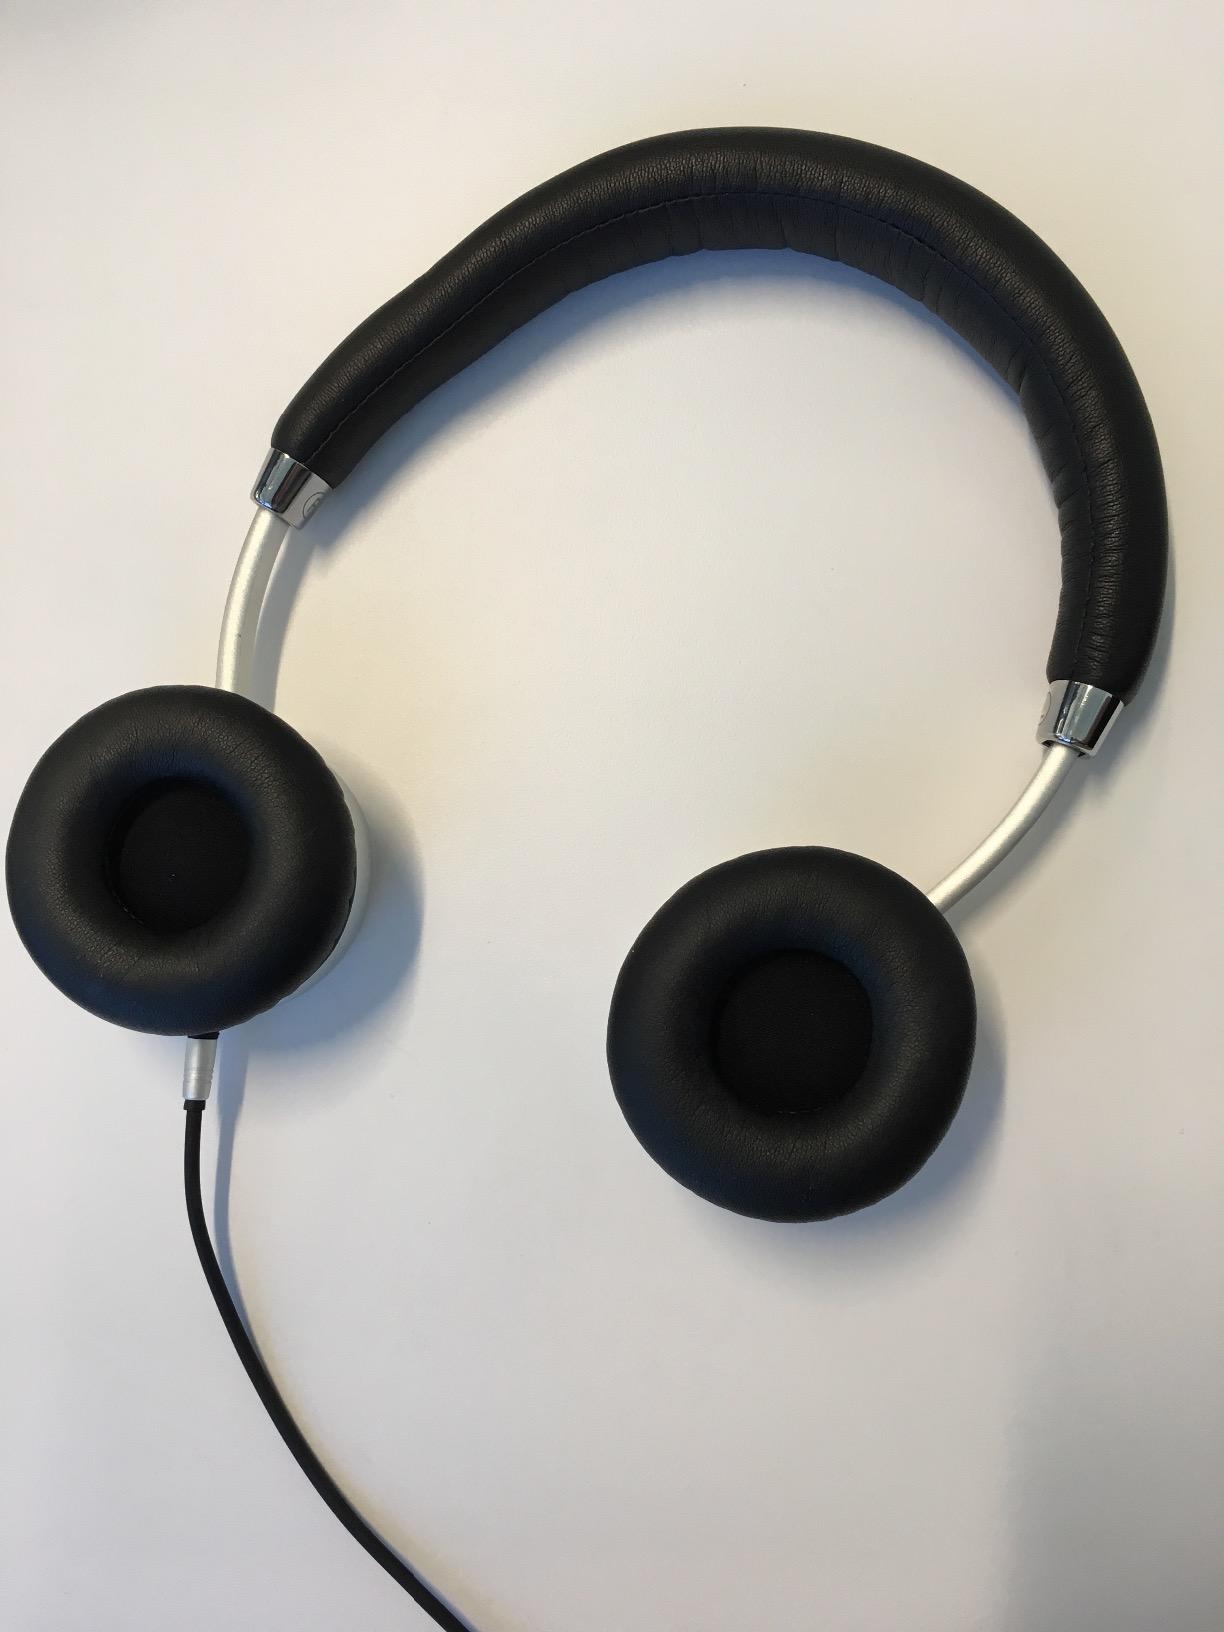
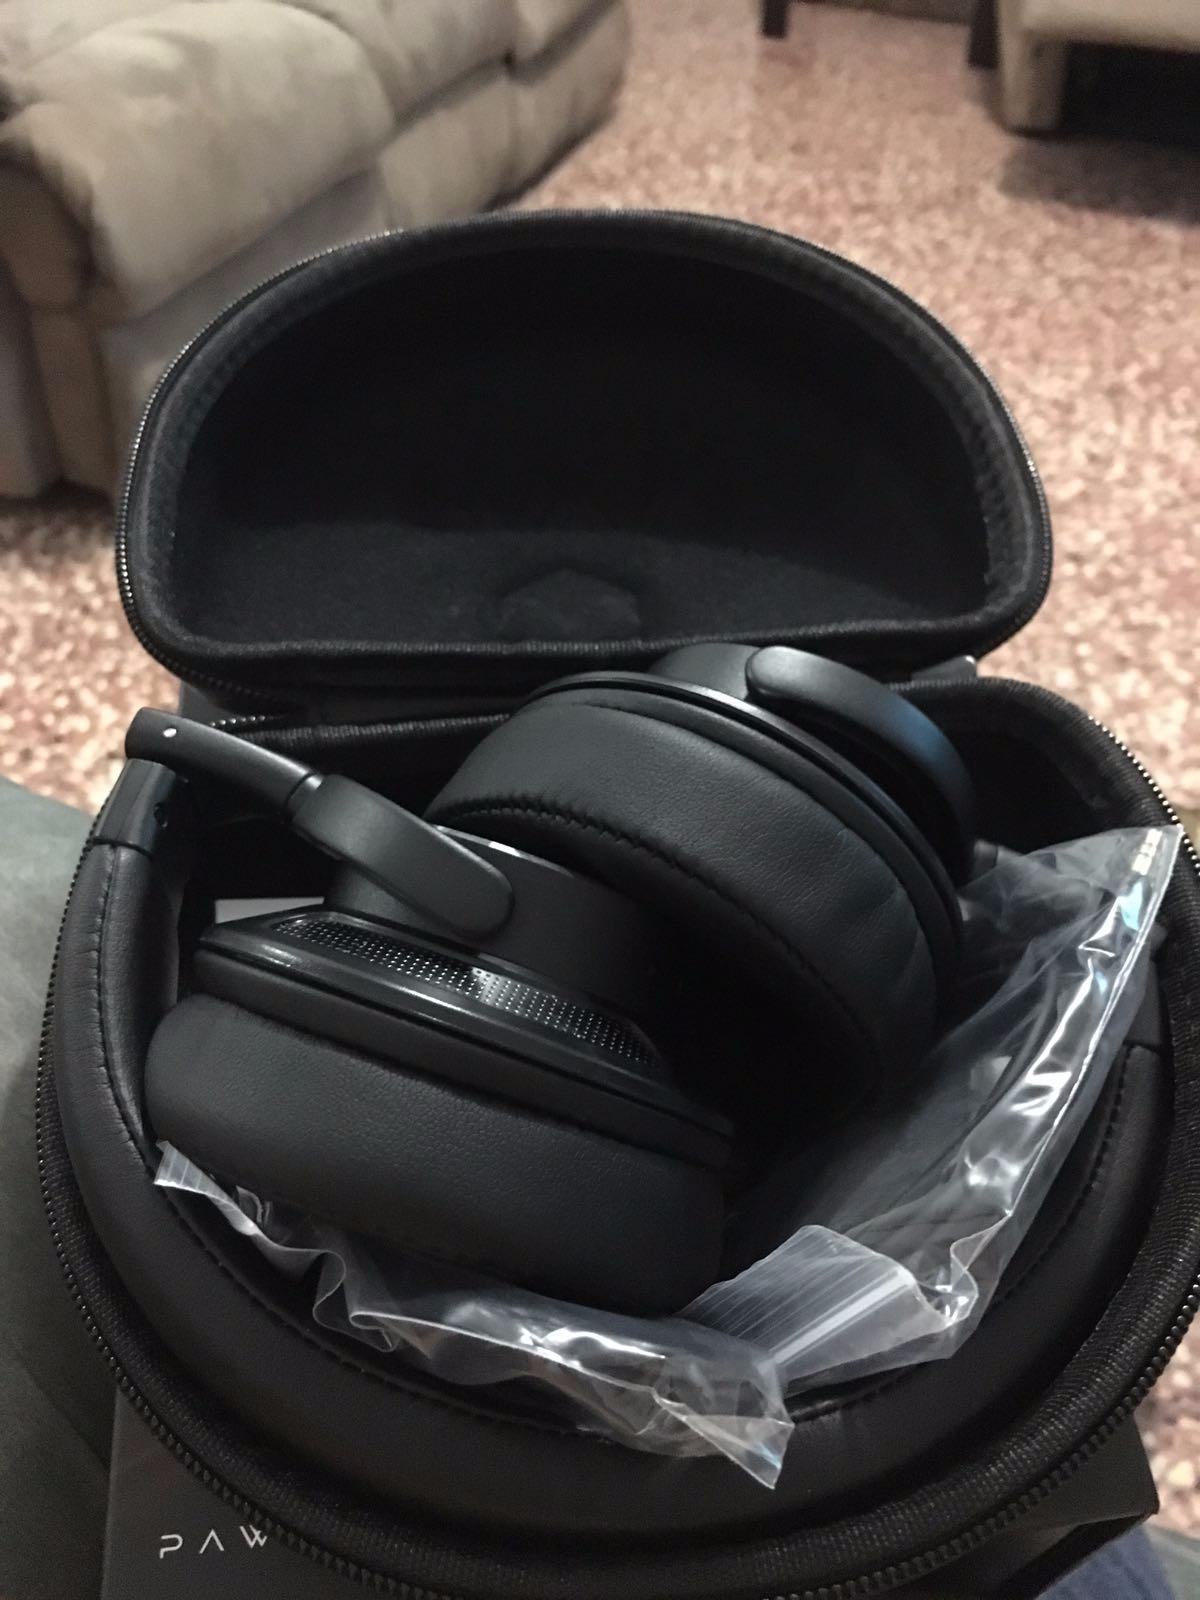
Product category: headphones
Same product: no